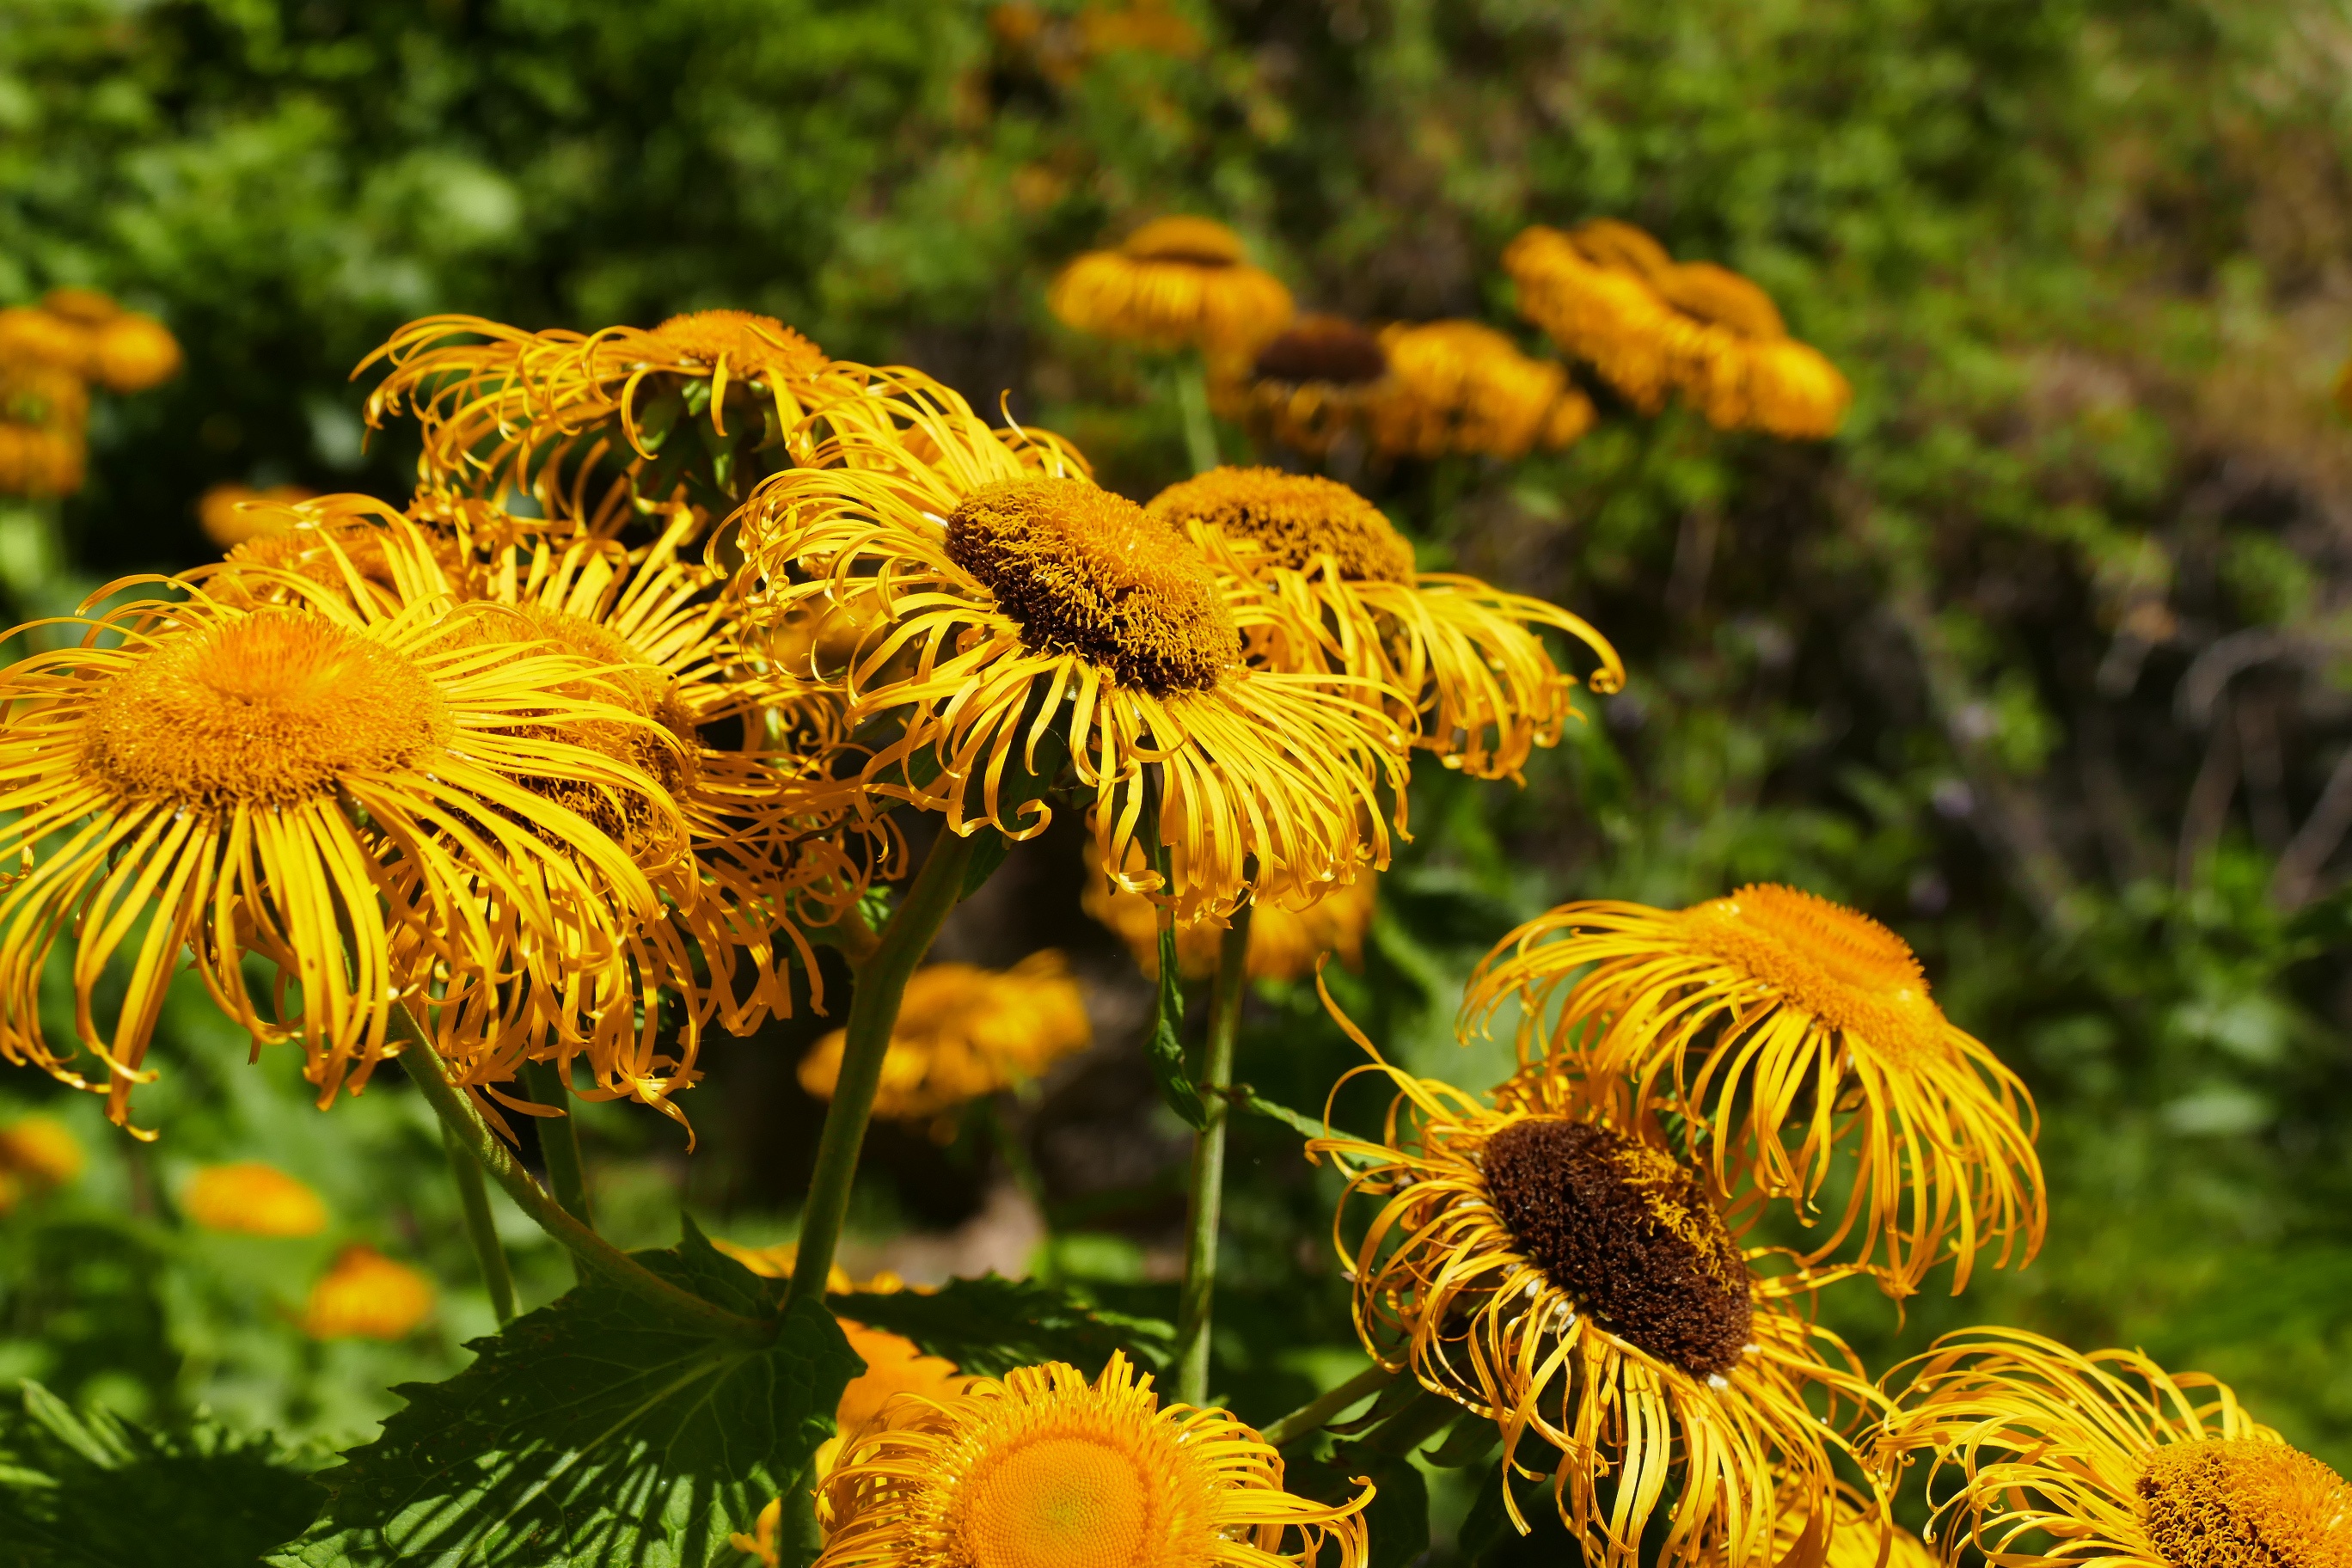
nature, blossom, plant, field, dandelion, leaf, flower, bloom, summer, autumn, botany, yellow, close, flora, yellow flower, wildflower, flowers, yellow flowers, macro photography, flowering plant, daisy family, land plant